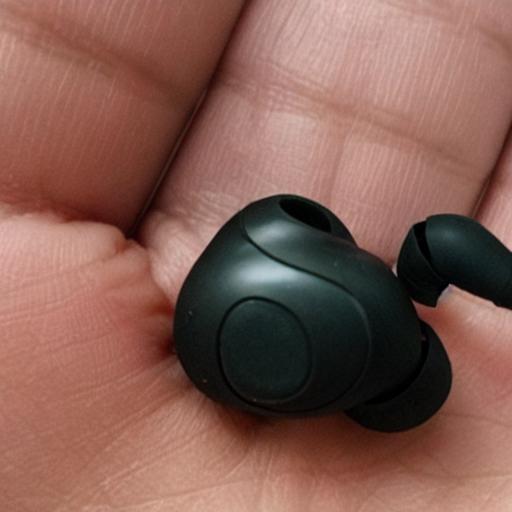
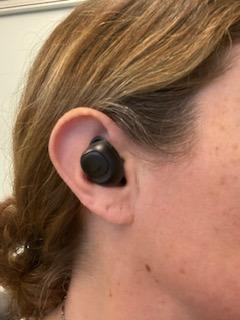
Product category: earbuds
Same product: no